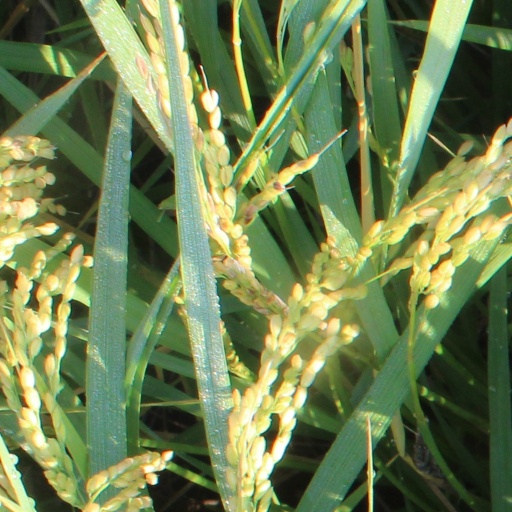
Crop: rice